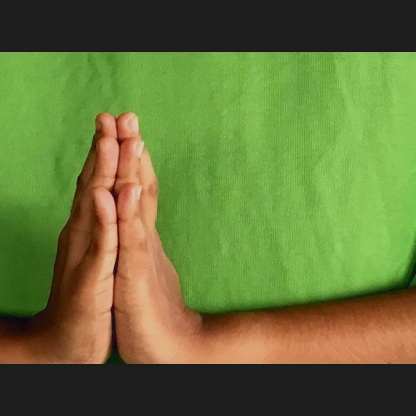
Mudra: Anjali